Carl-August Fleischhauer

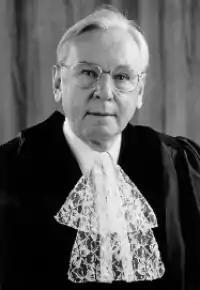
Judge Fleischhauer.

Carl-August Fleischhauer (9 December 1930 in Düsseldorf, Germany – 4 September 2005 in Bonn) was a judge at the International Court of Justice, of which he was a member from 6 February 1994 to 2003.